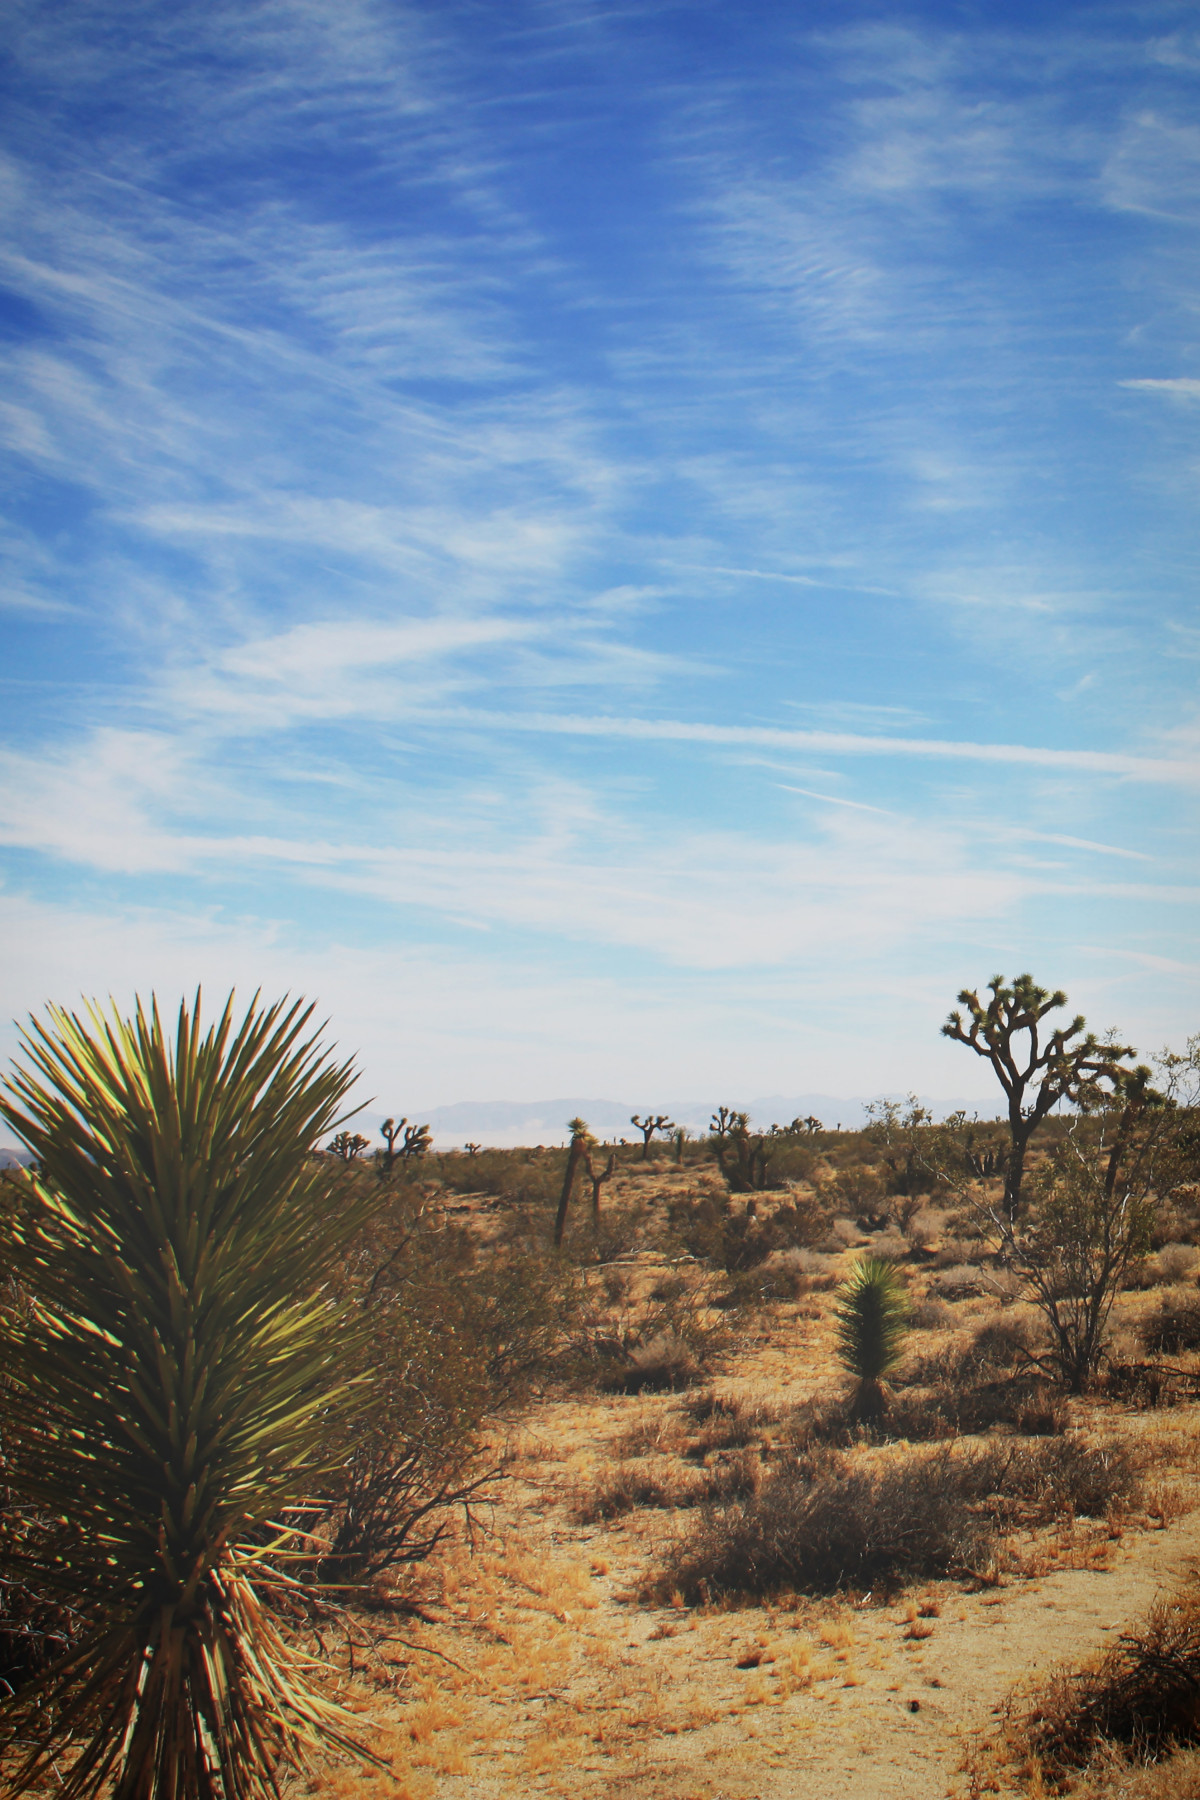
Tags: tree, nature, grass, horizon, cloud, sky, field, prairie, hill, desert, dusk, savanna, habitat, ecosystem, rural area, natural environment, aeolian landform, woody plant